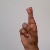
The image shows a hand gesture representing the letter 'R' in Indian Sign Language.